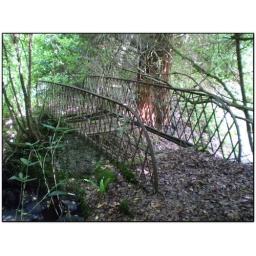
Old bridge over the river - not in the best of condition!